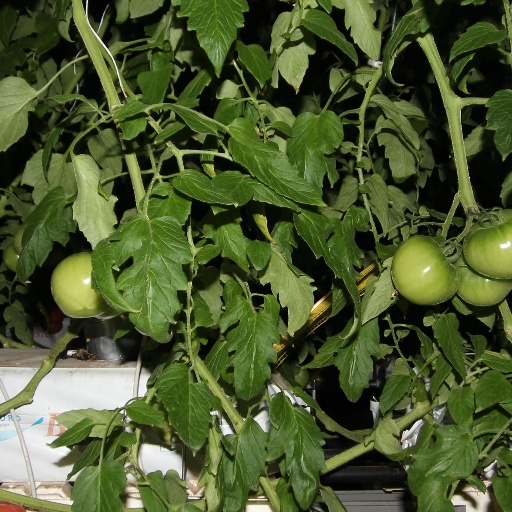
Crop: tomato